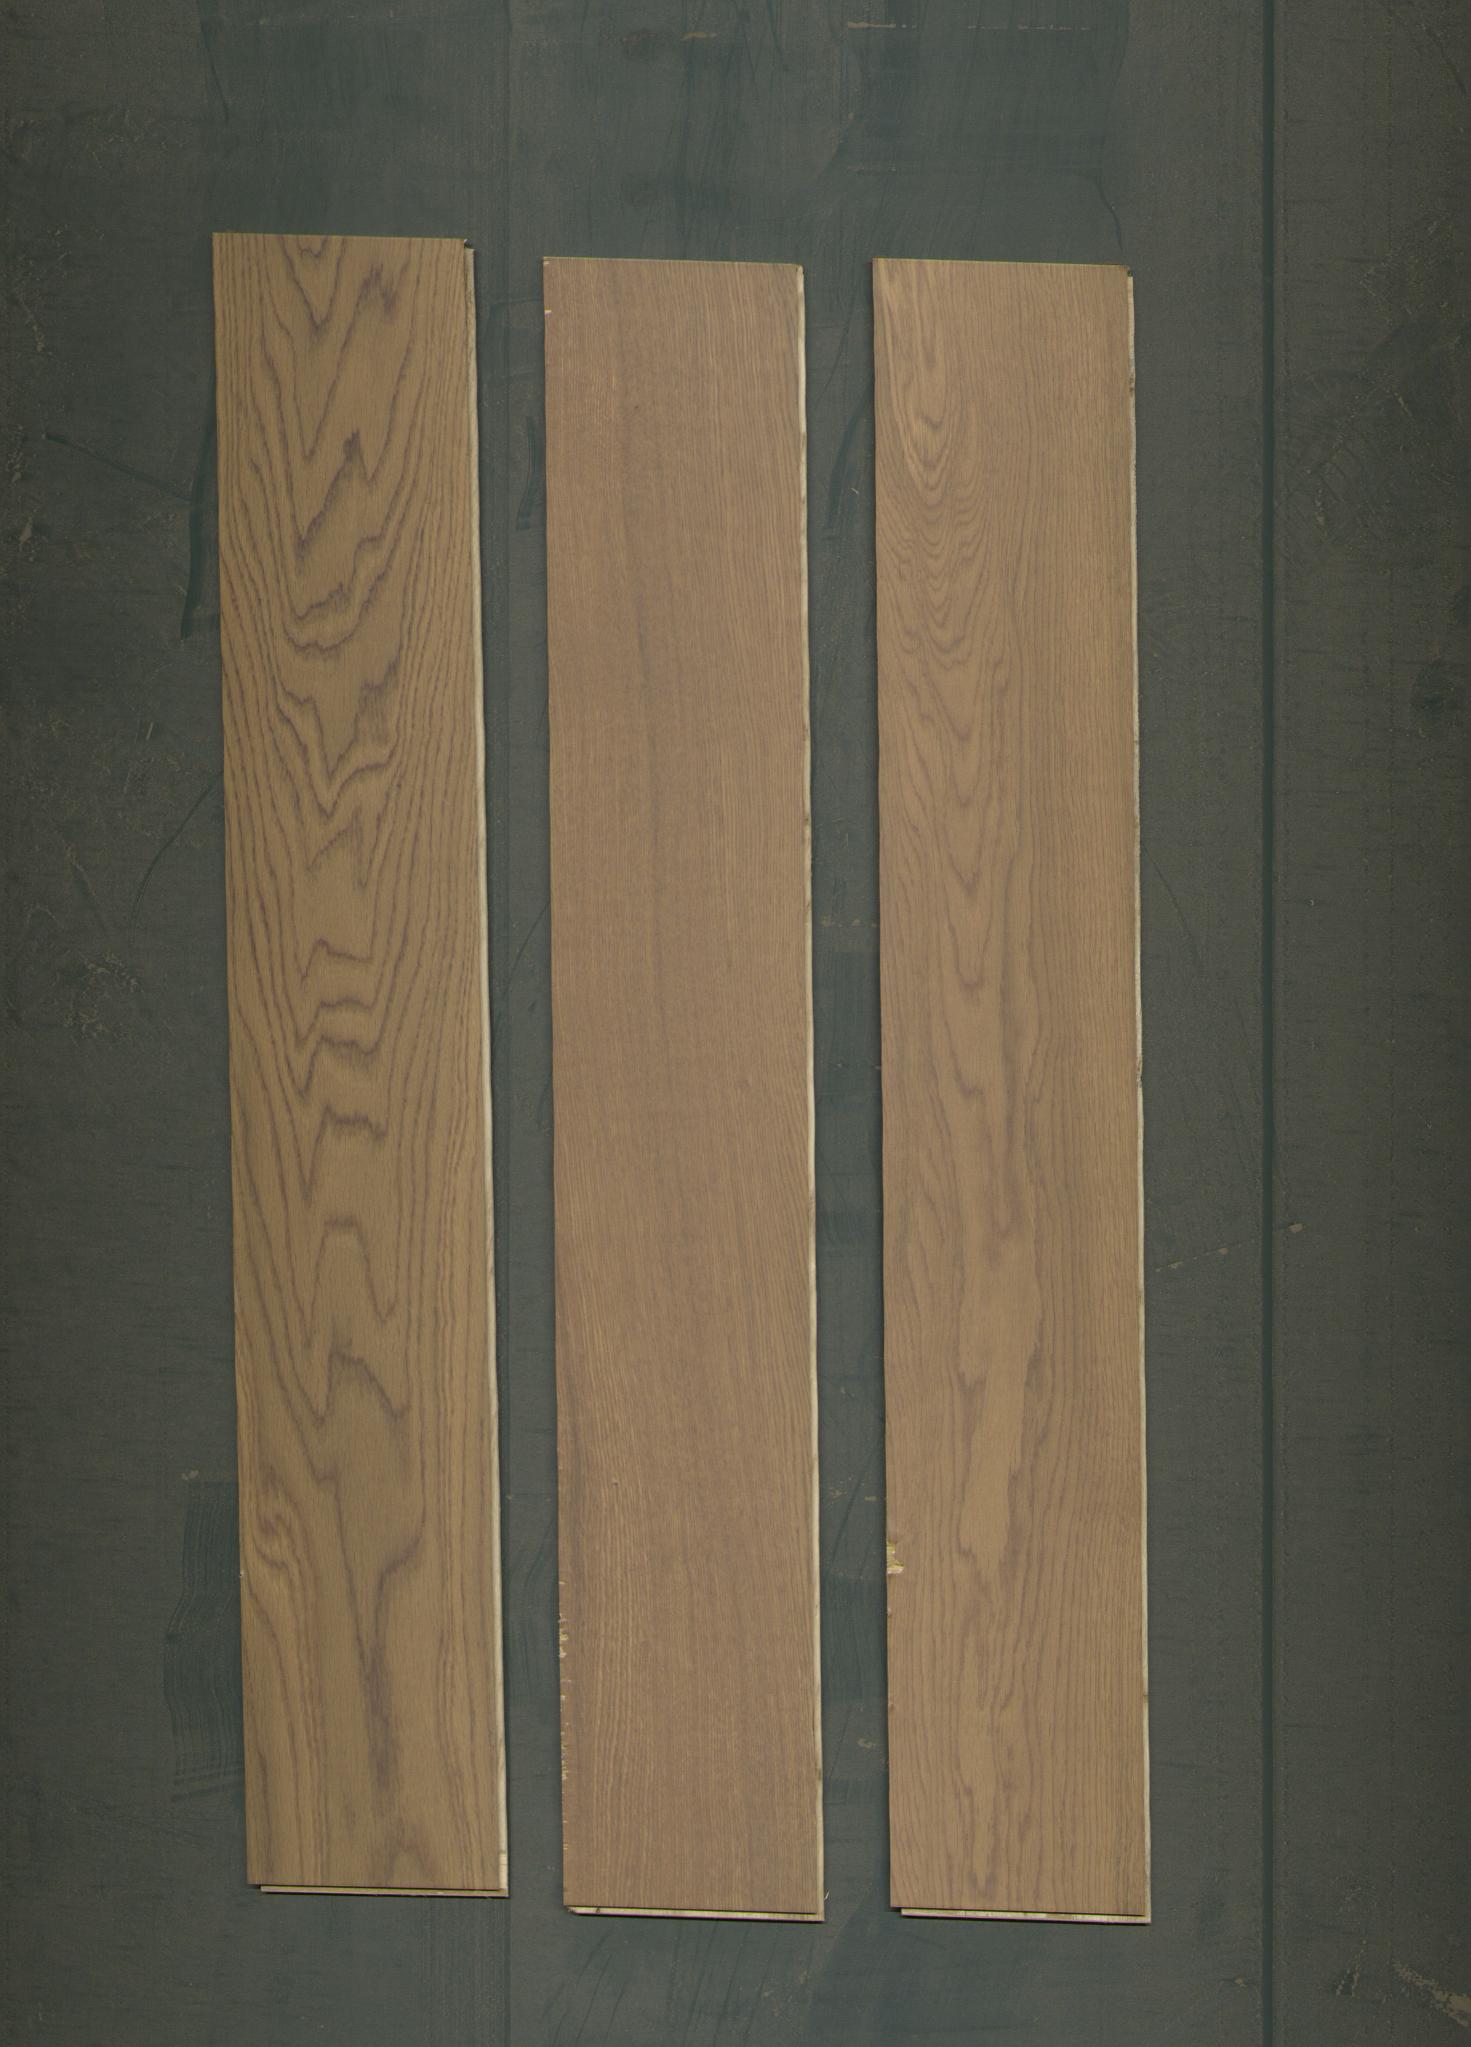
Label: mixers